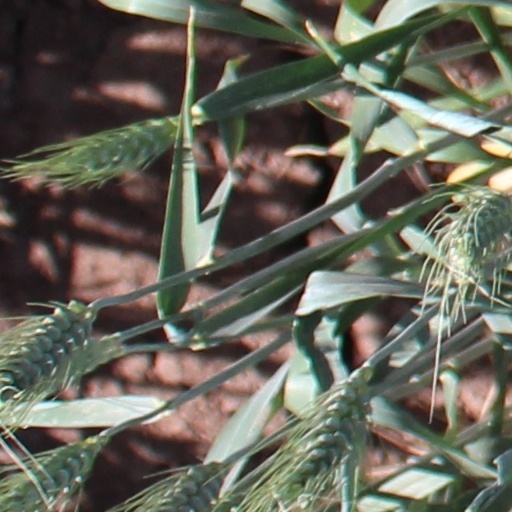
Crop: wheat